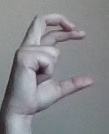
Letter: thal